Vajrapani

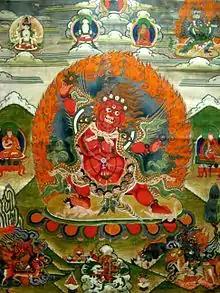
Thangka of a Dharmapala

In Indonesia, Vajrapani is depicted as a part of triad with Vairocana and Padmapani. A famous 3 metres tall stone statues of Vairocana, Padmapani, and Vajrapāni triad can be found in central chamber of Mendut temple, located around 3 kilometres east from Borobudur, Central Java. Both seated Padmapani and Vajrapani, regarded as the guardian of Buddha Vairocana, are depicted as a handsome well-built men with serene expression adorned with exquisite crown and jewelries. The statues are the fine example of the 9th century Central Javanese Sailendran art, which influenced the Buddhist art in Southeast Asia, including Srivijayan art of Sumatra and Malay Peninsula (Southern Thailand).